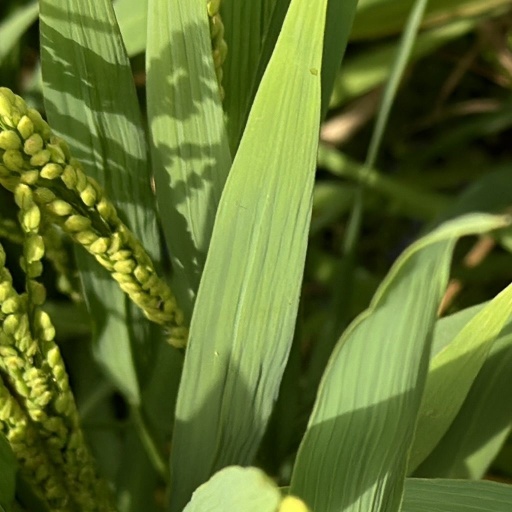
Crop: rice